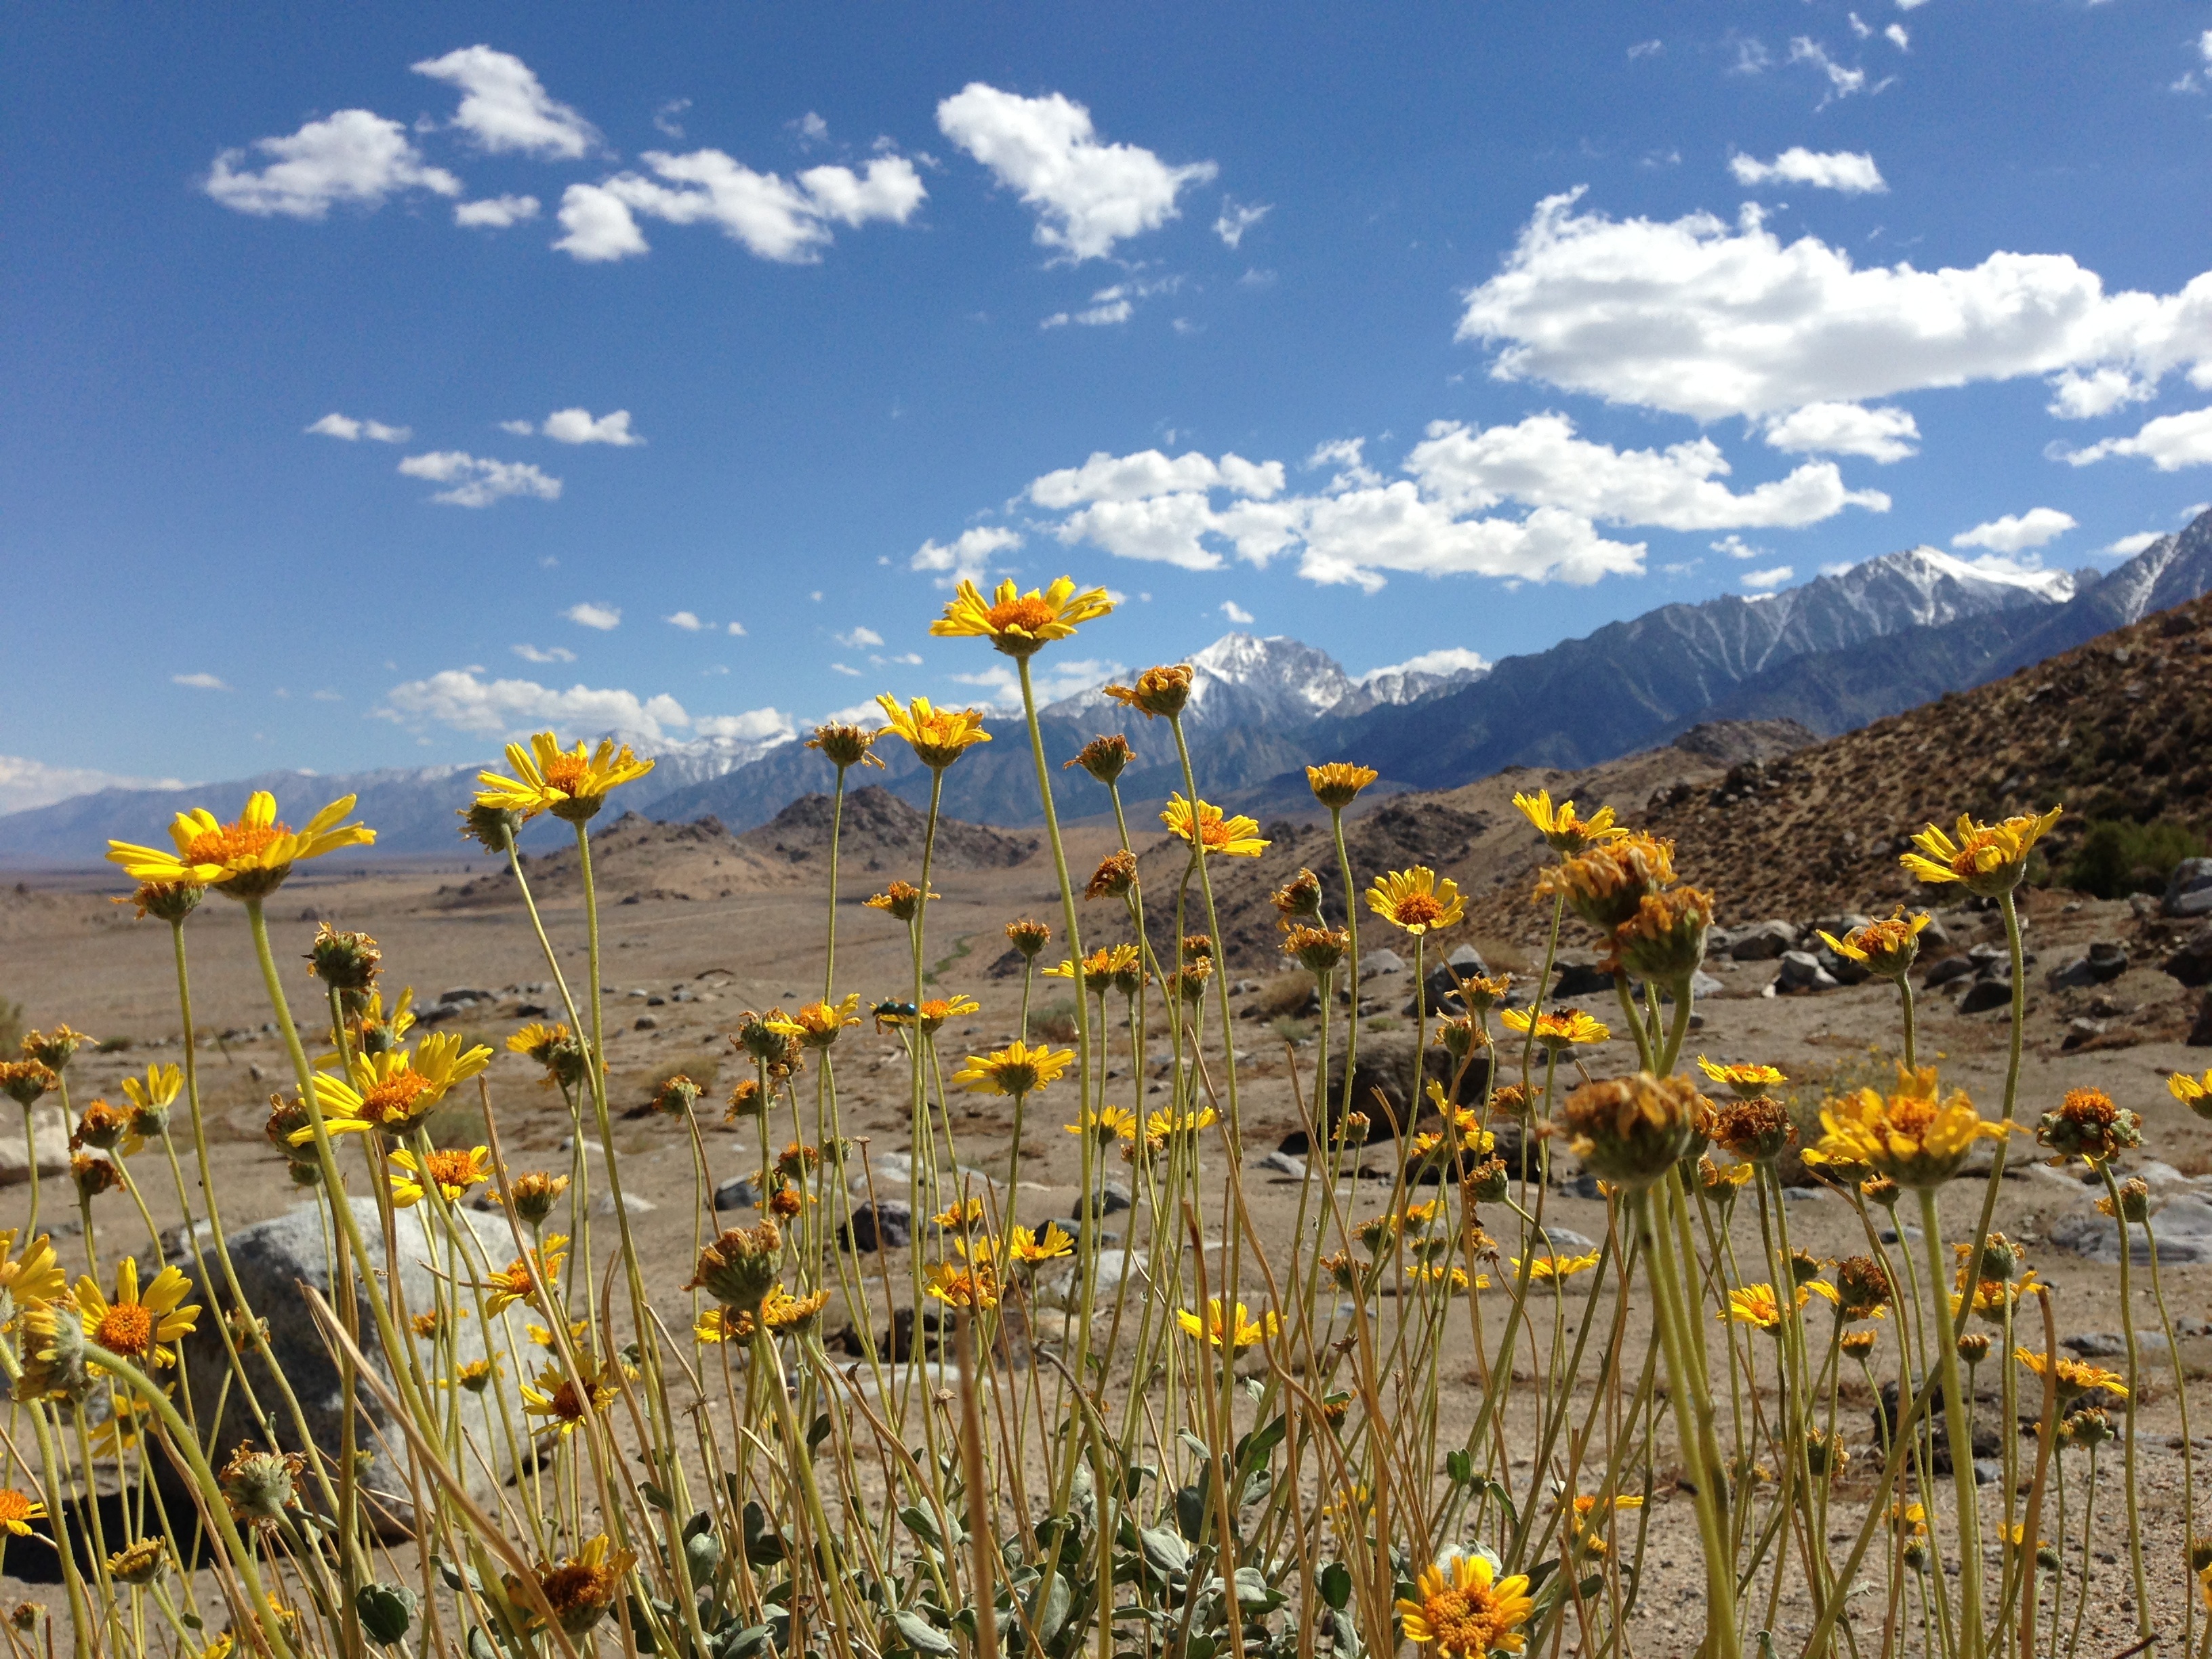
landscape, nature, plant, sky, field, meadow, prairie, desert, flower, flora, california, plain, wildflower, flowers, grassland, plateau, ecosystem, drought, flowering plant, daisy family, land plant